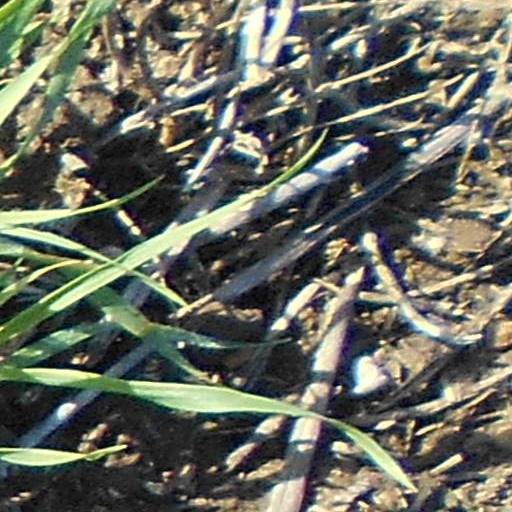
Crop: wheat